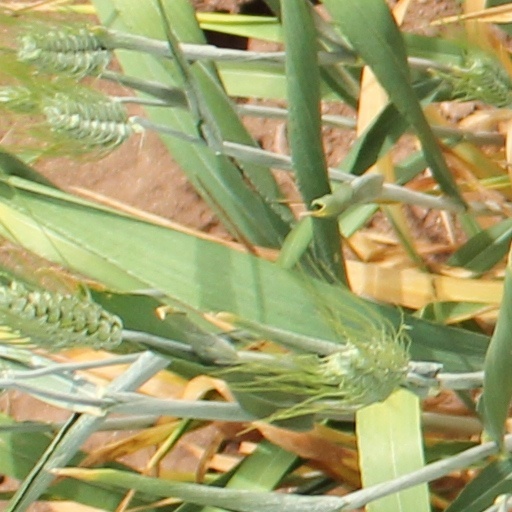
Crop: wheat